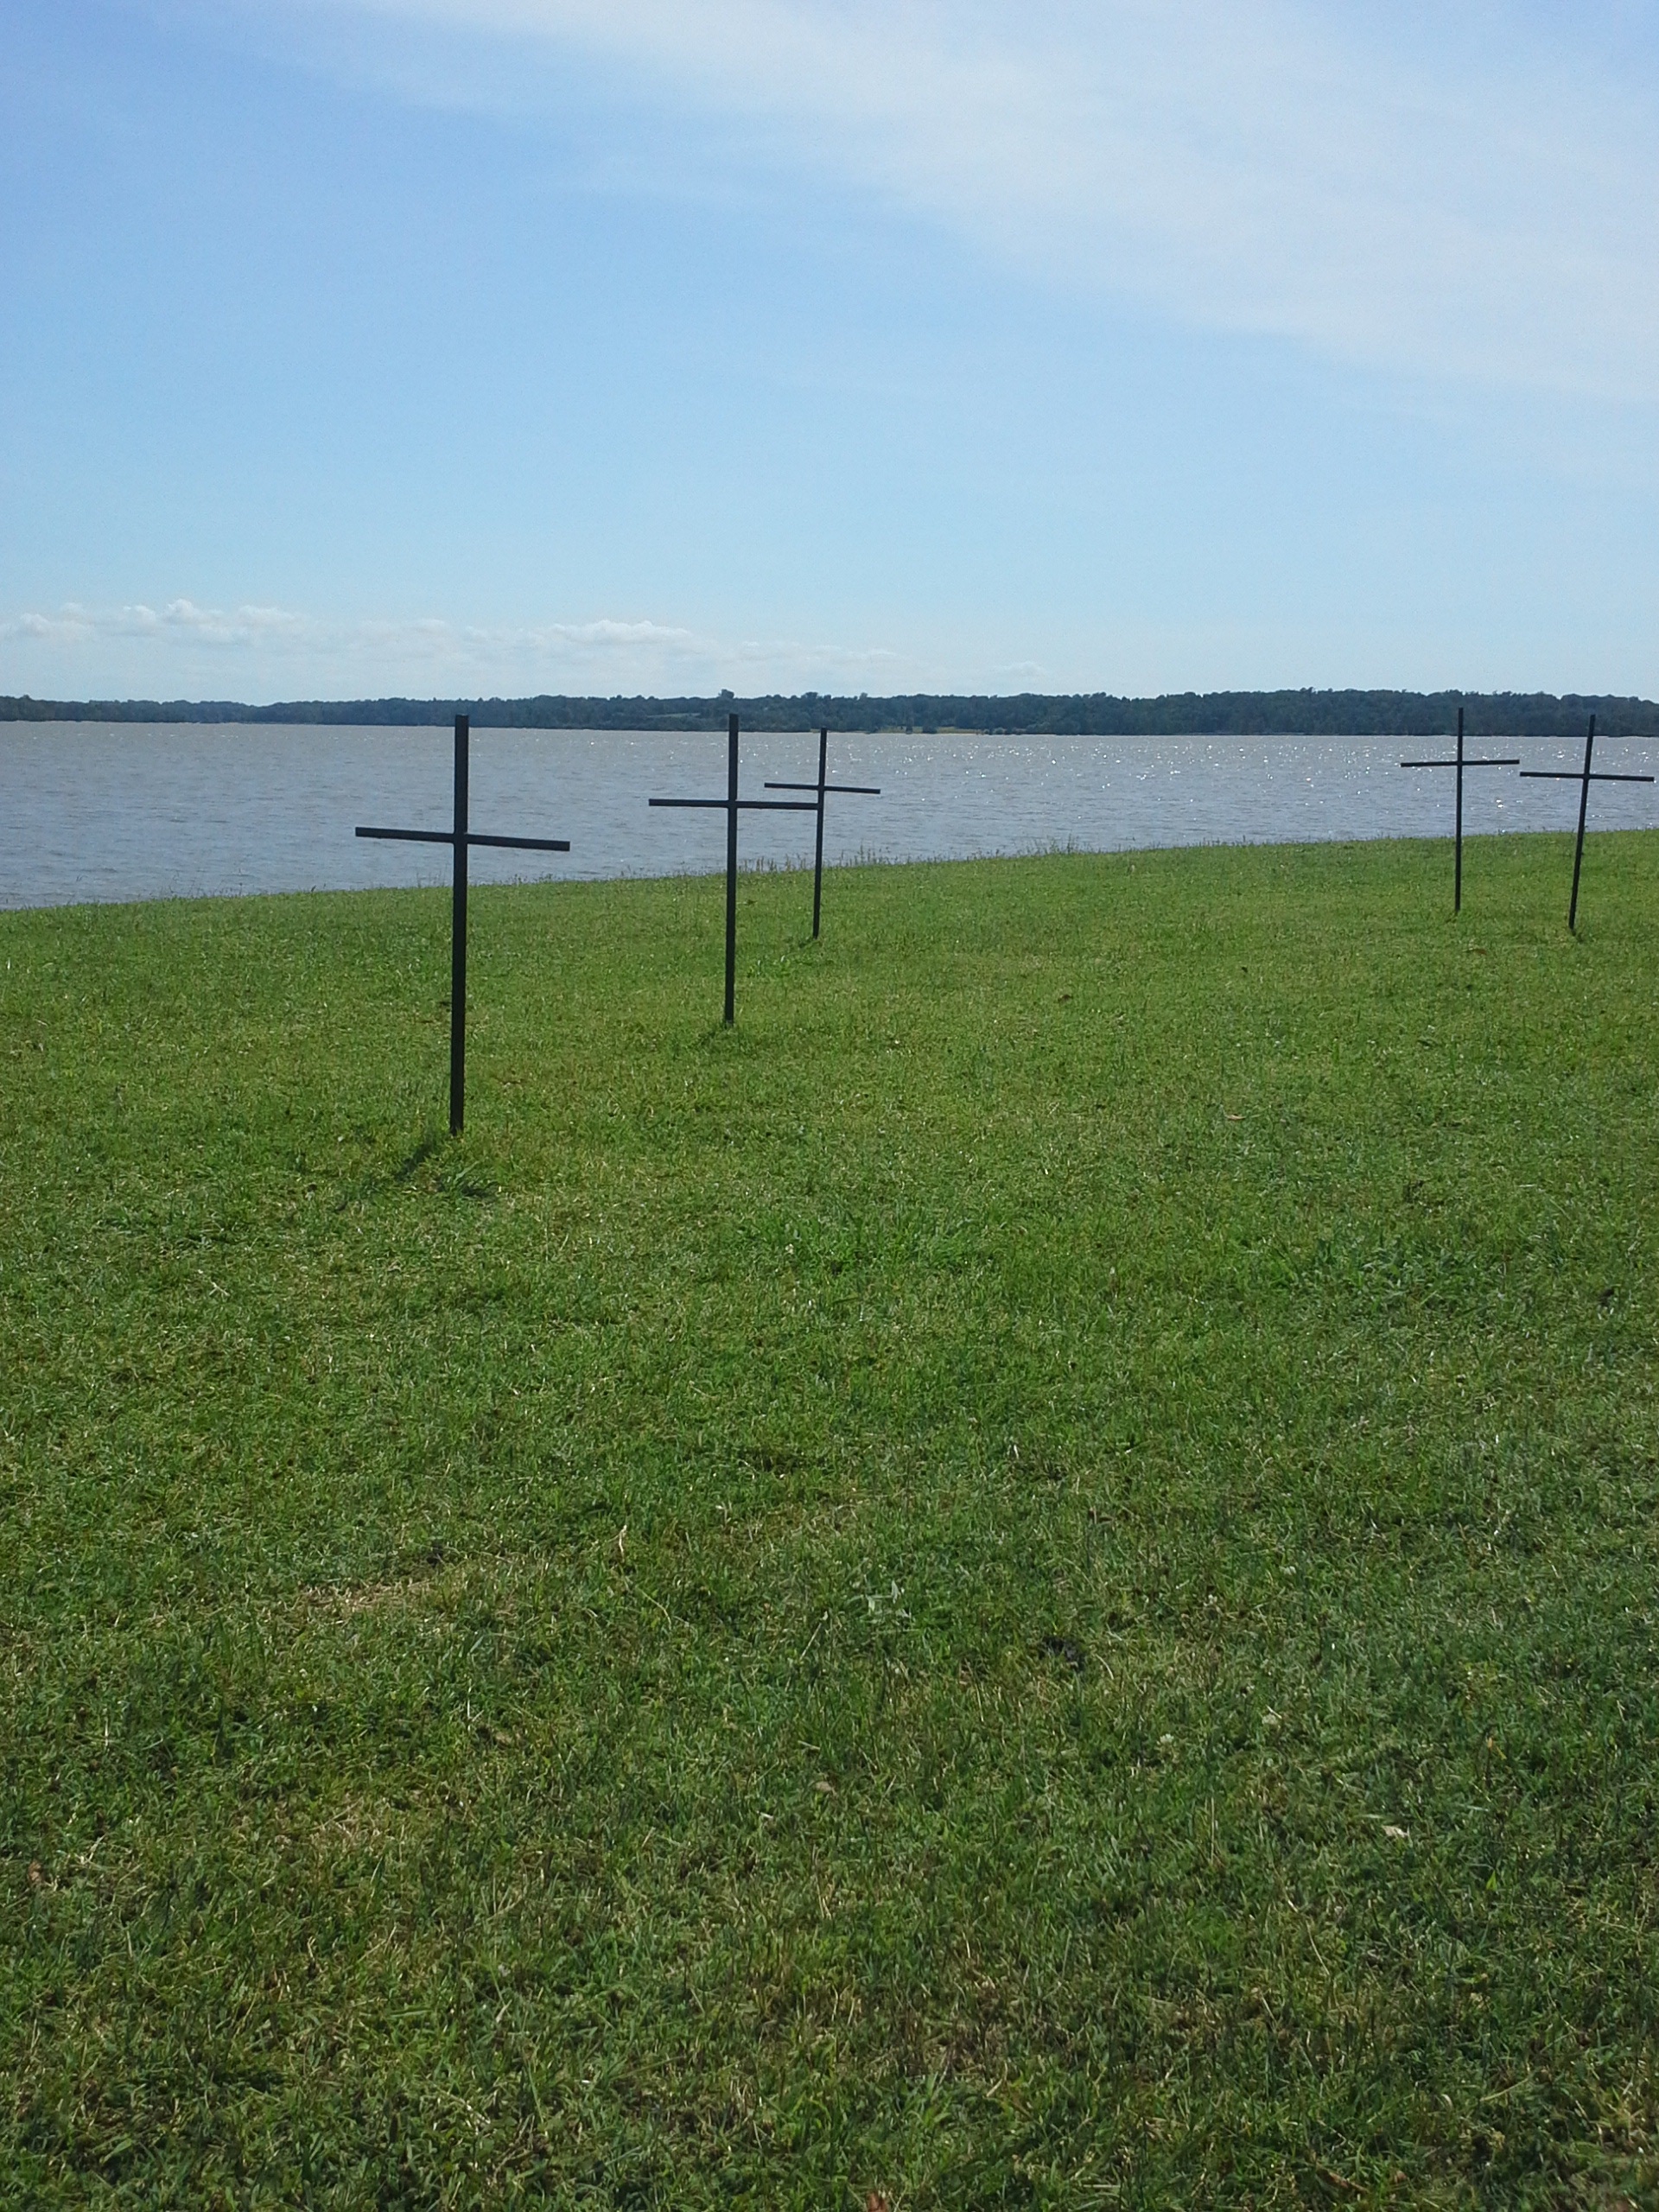
sea, coast, grass, fence, field, lawn, meadow, prairie, wind, walkway, pasture, america, historic, death, national, memorial, grassland, tomb, habitat, graves, tombstones, virginia, natural environment, land lot, jamestown, james town, grave markers, james river, americanh istory